G. Heileman Brewing Company

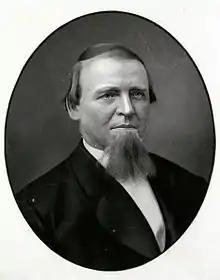
Gottlieb Heileman, one of the co-founders of the City Brewery, eventually the G. Heileman Brewing Company

In 1858, Gottlieb Heileman, an immigrant from Württemberg, joined in a business venture with John Gund, an immigrant from Baden. Together, the pair founded The City Brewery in La Crosse, Wisconsin in 1858. The City Brewery produced beer at a modest rate, sticking to just local and regional production. The beer produced at the City Brewery primarily went to local hotels and bars. Because hotels and bars were their primary target, Heileman and Gund collaborated on the International Hotel, formerly the Augusta Hotel, which the pair bought and rebuilt after a fire in 1862.